Chris Cooley

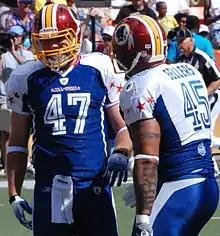
Cooley with Mike Sellers at the 2009 Pro Bowl

In 2006, Cooley got off to a slow start under the play-calling of the Washington Redskins' new offensive coordinator, Al Saunders. With only three receptions in the first two weeks of the season, Cooley appeared to not have a place in the new offensive scheme, but in the weeks following, became a growing part of the Redskins offense. He ended the season with numbers slightly less than his sophomore outing, but was still one of the top tight ends in the game.